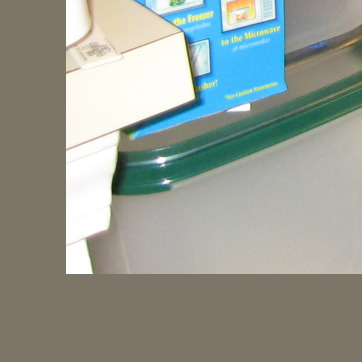
Material: plastic